Ben Oquist

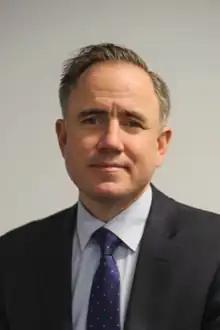
Ben Oquist

Benjamin Richard Oquist (born 1968 or 1969) is an Australian political analyst, commentator and communications strategist.